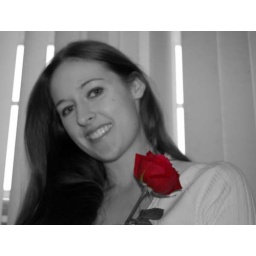
The color of Love in My black and white world